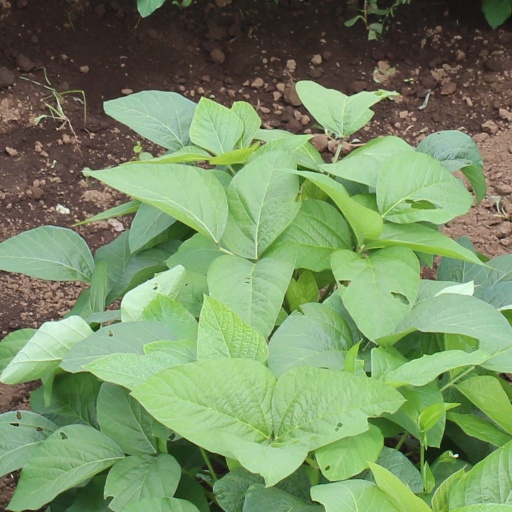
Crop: soybean